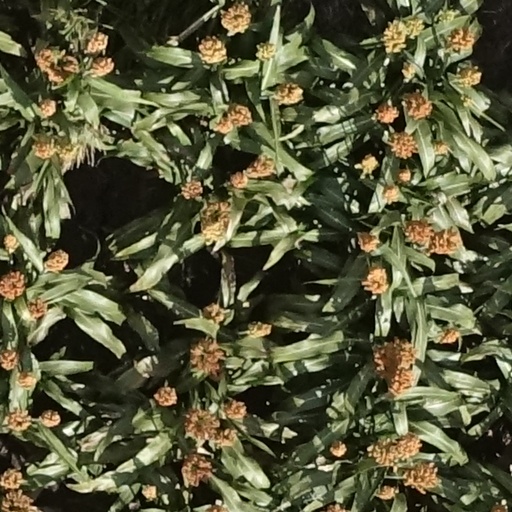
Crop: sorghum